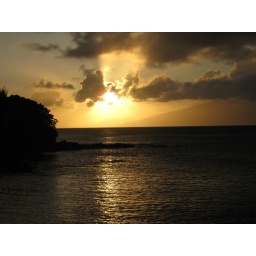
This is a beautiful Hawaiian sunset, and the clouds are outlined in white above the sun.